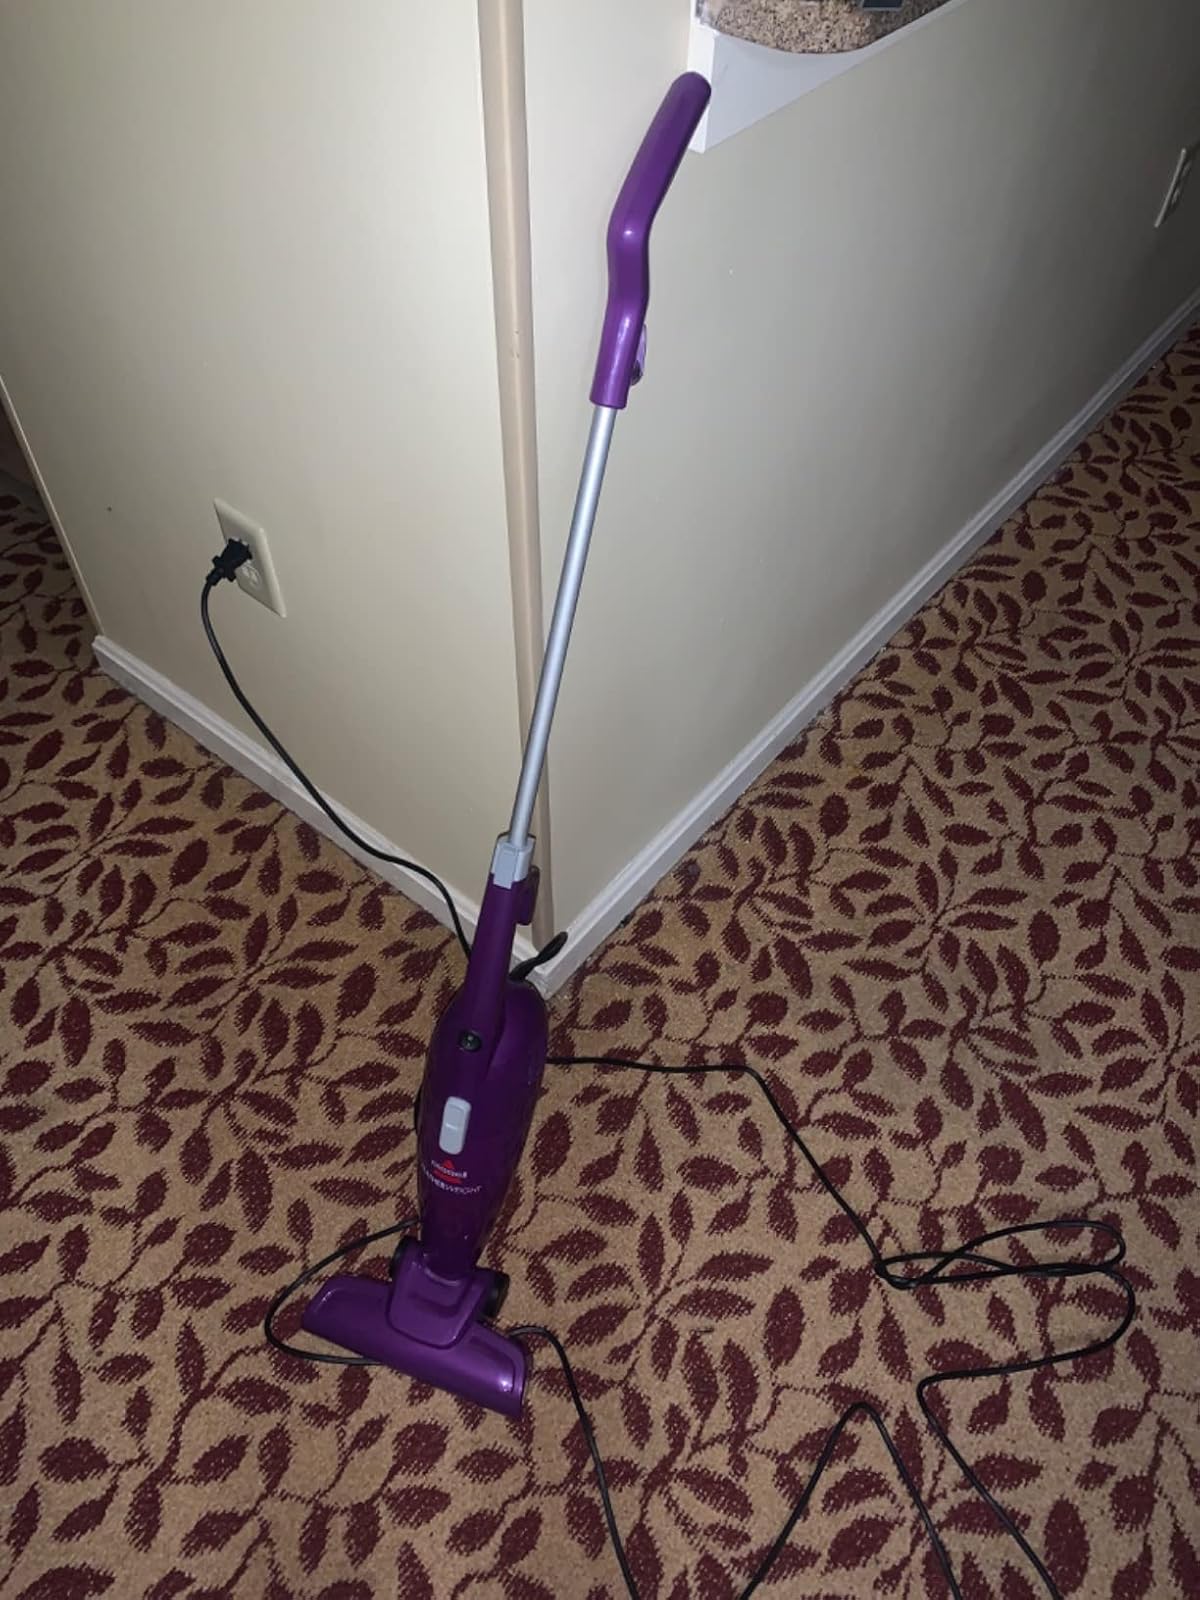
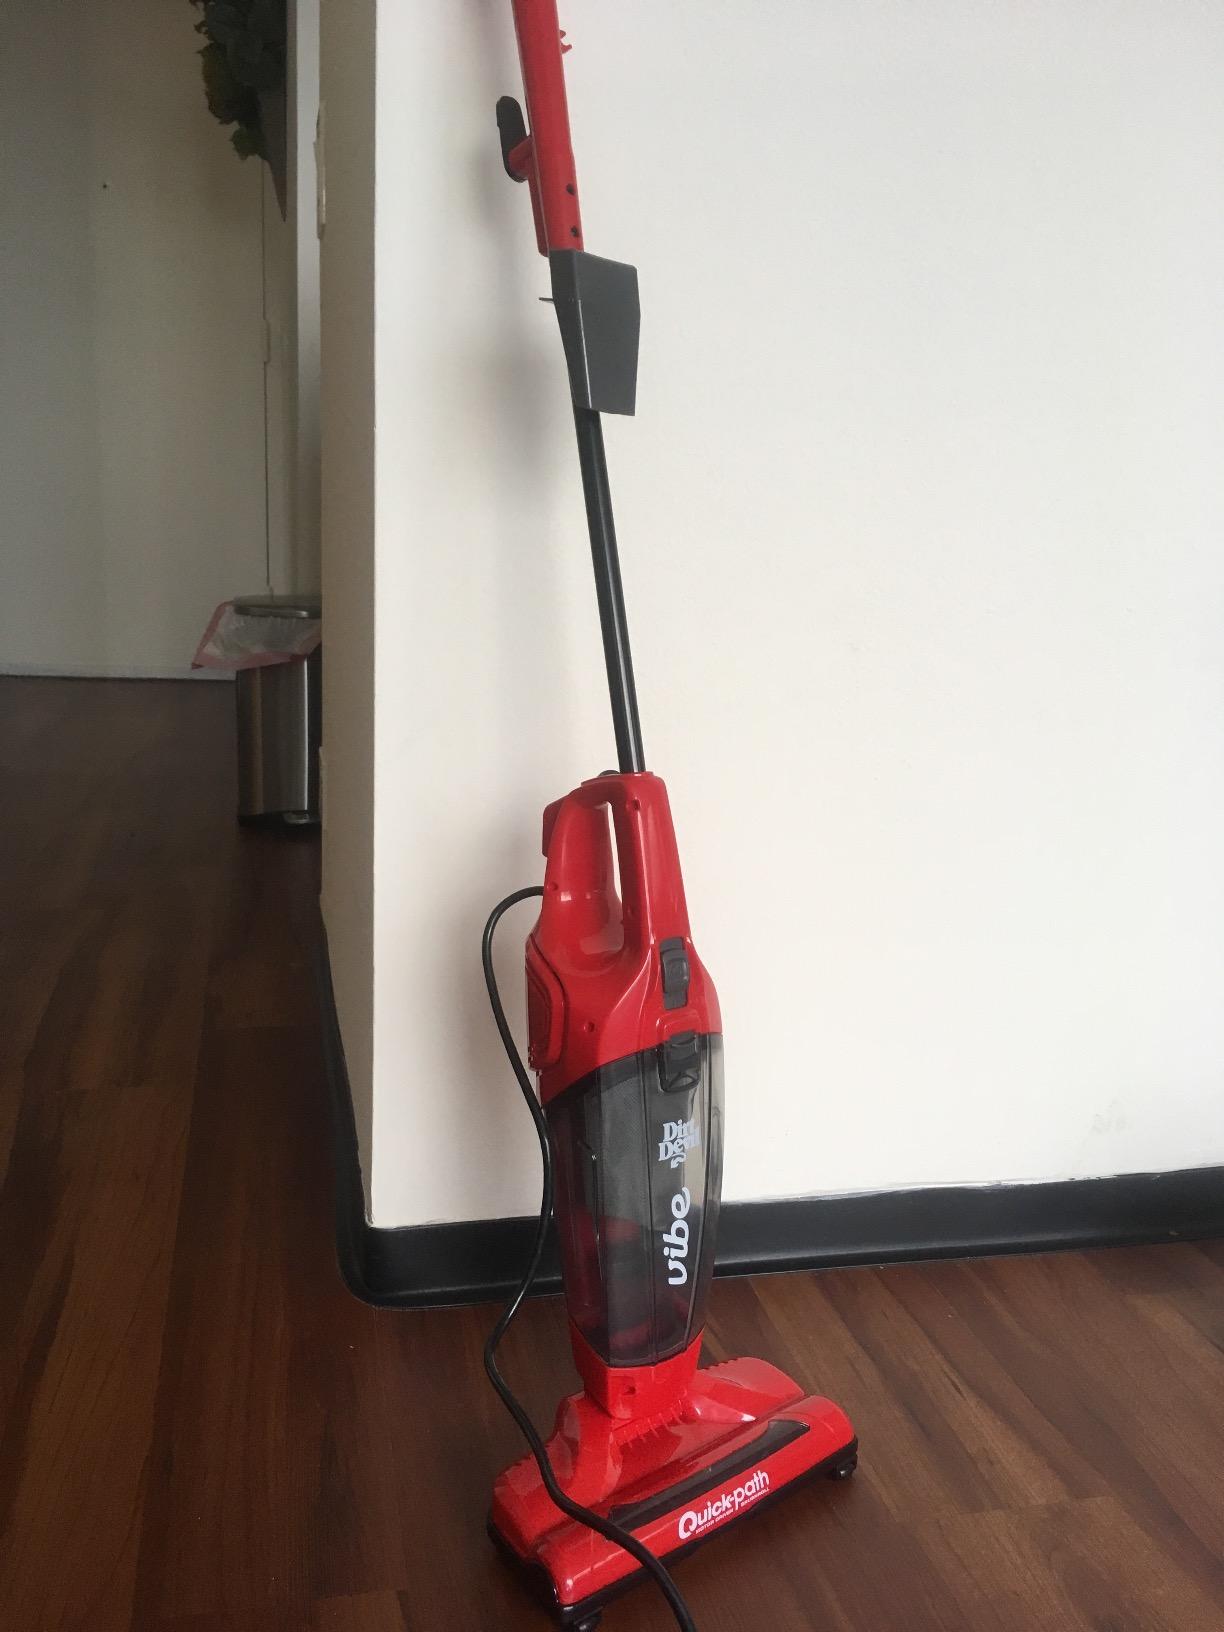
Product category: items_vacuum
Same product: no